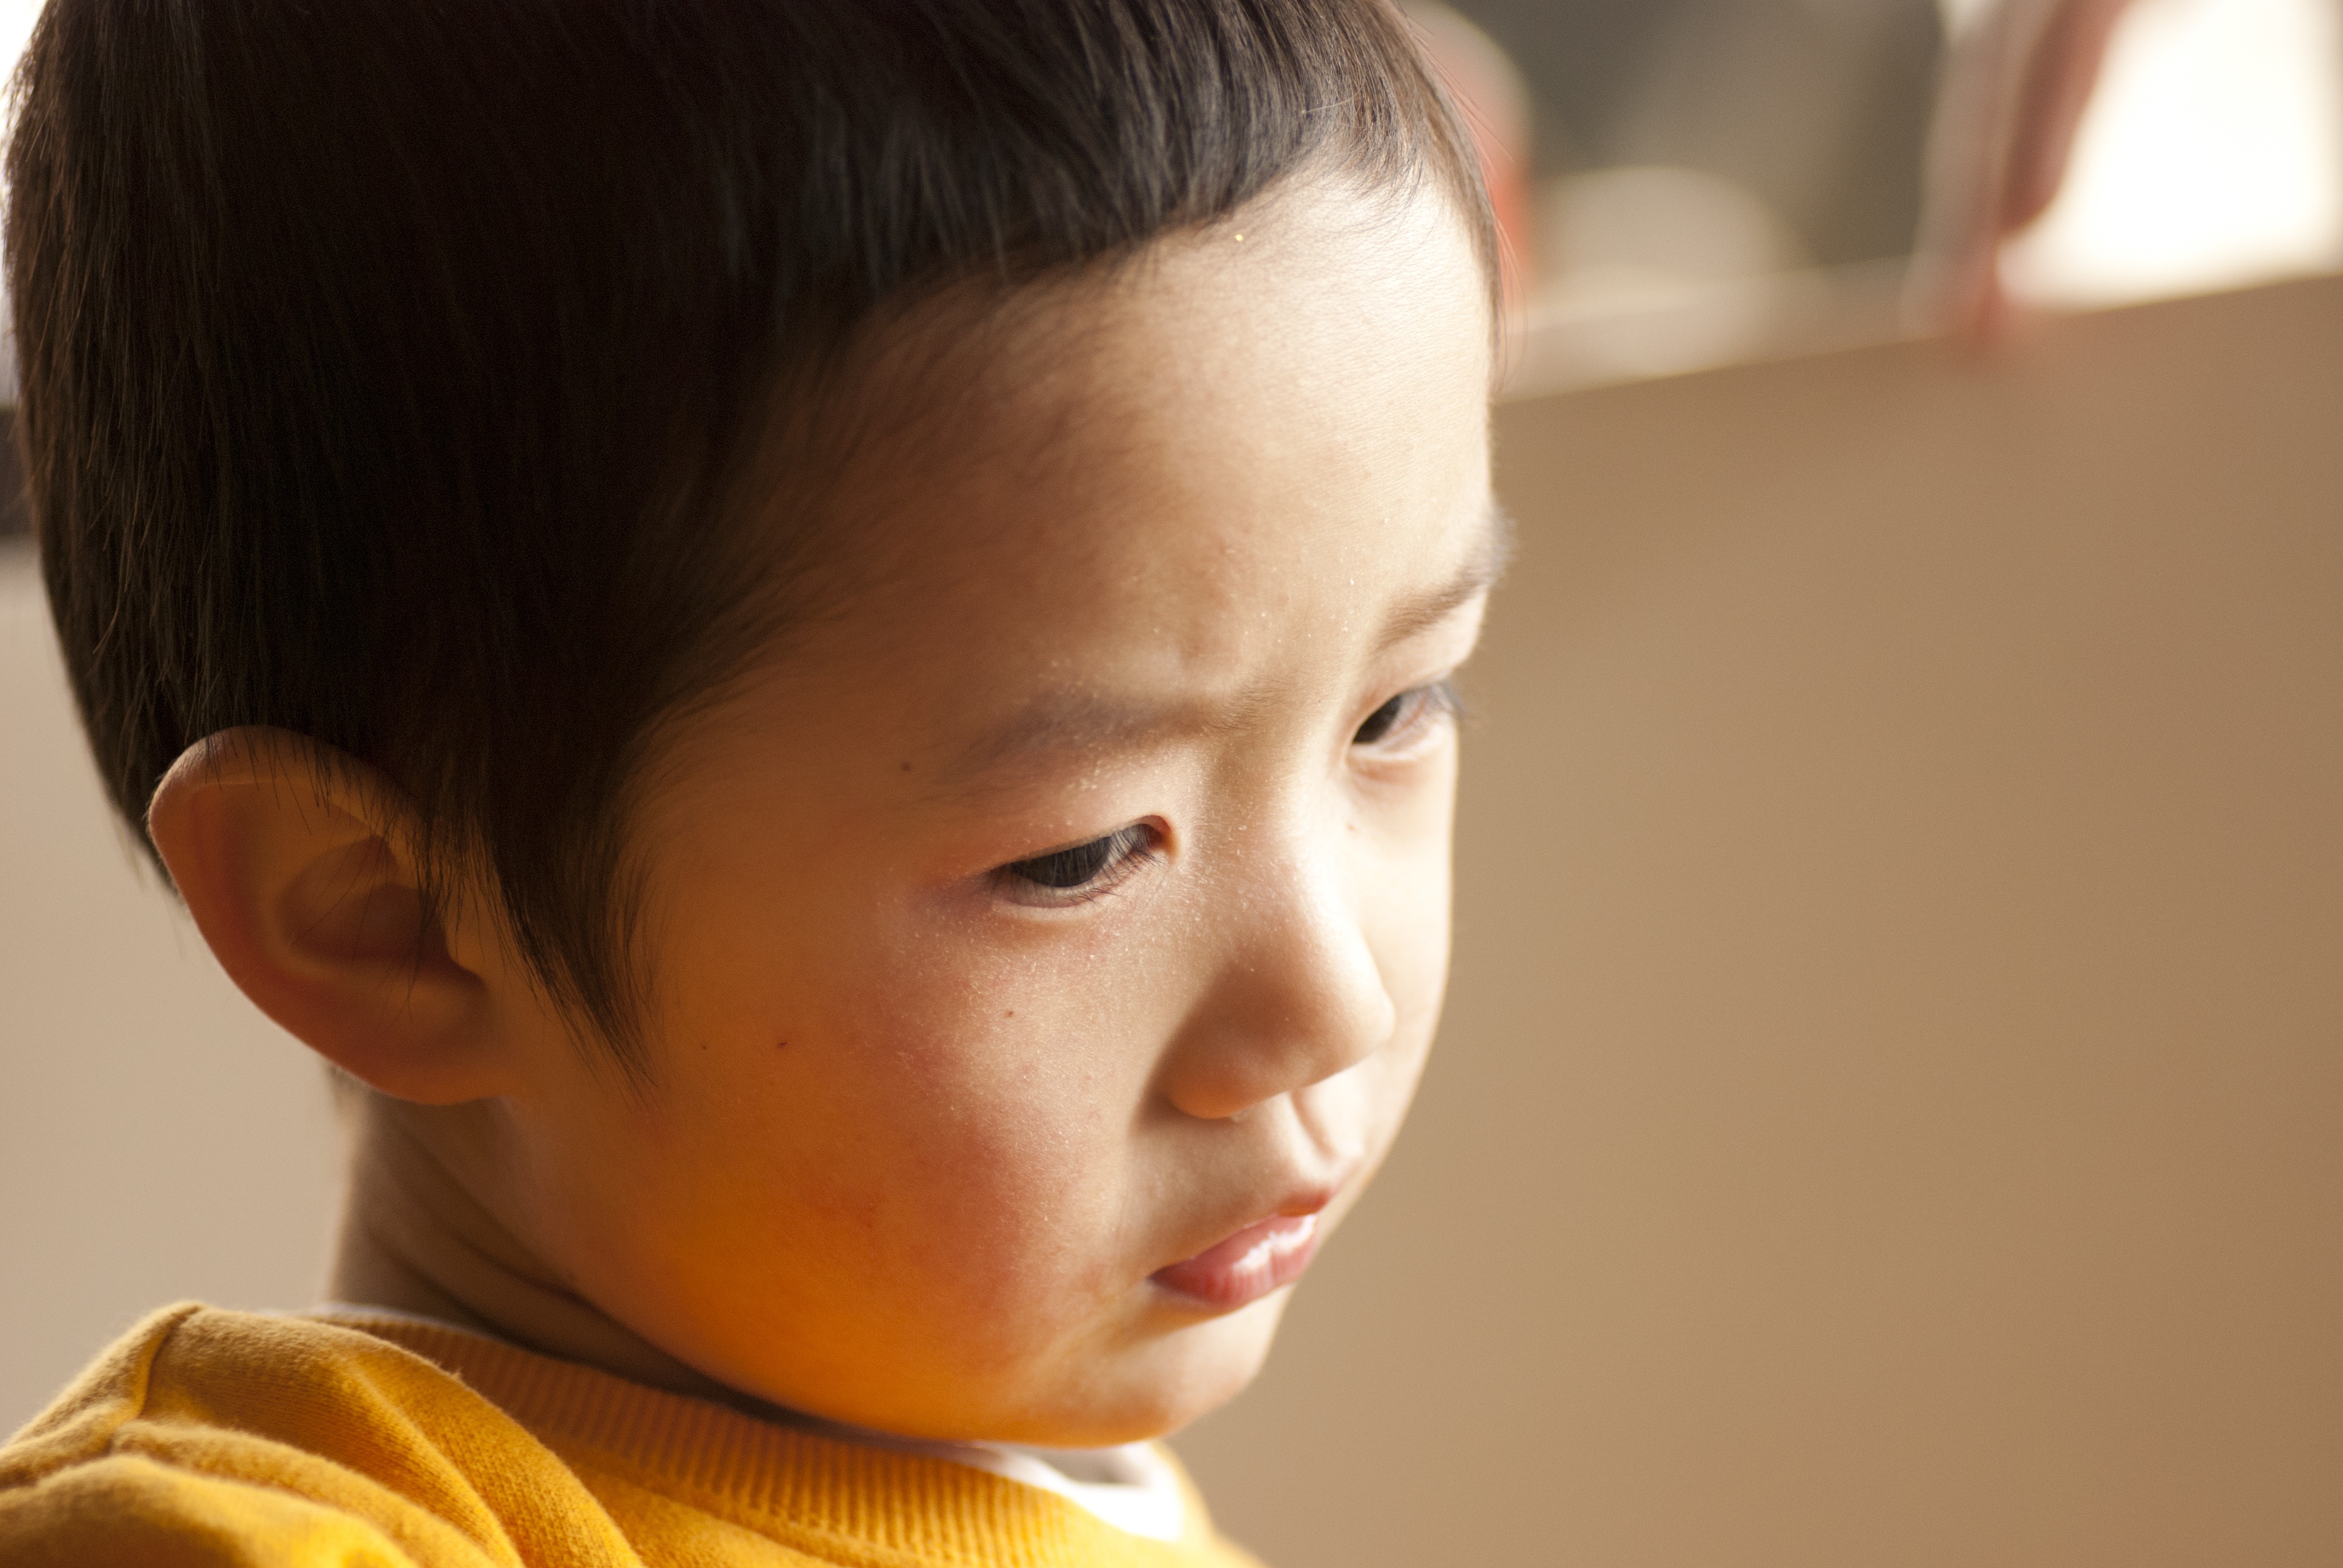
person, girl, hair, boy, male, asian, thinking, portrait, chinese, child, facial expression, hairstyle, smile, close up, vietnamese, face, nose, infant, toddler, eye, head, skin, beauty, organ, portrait photography